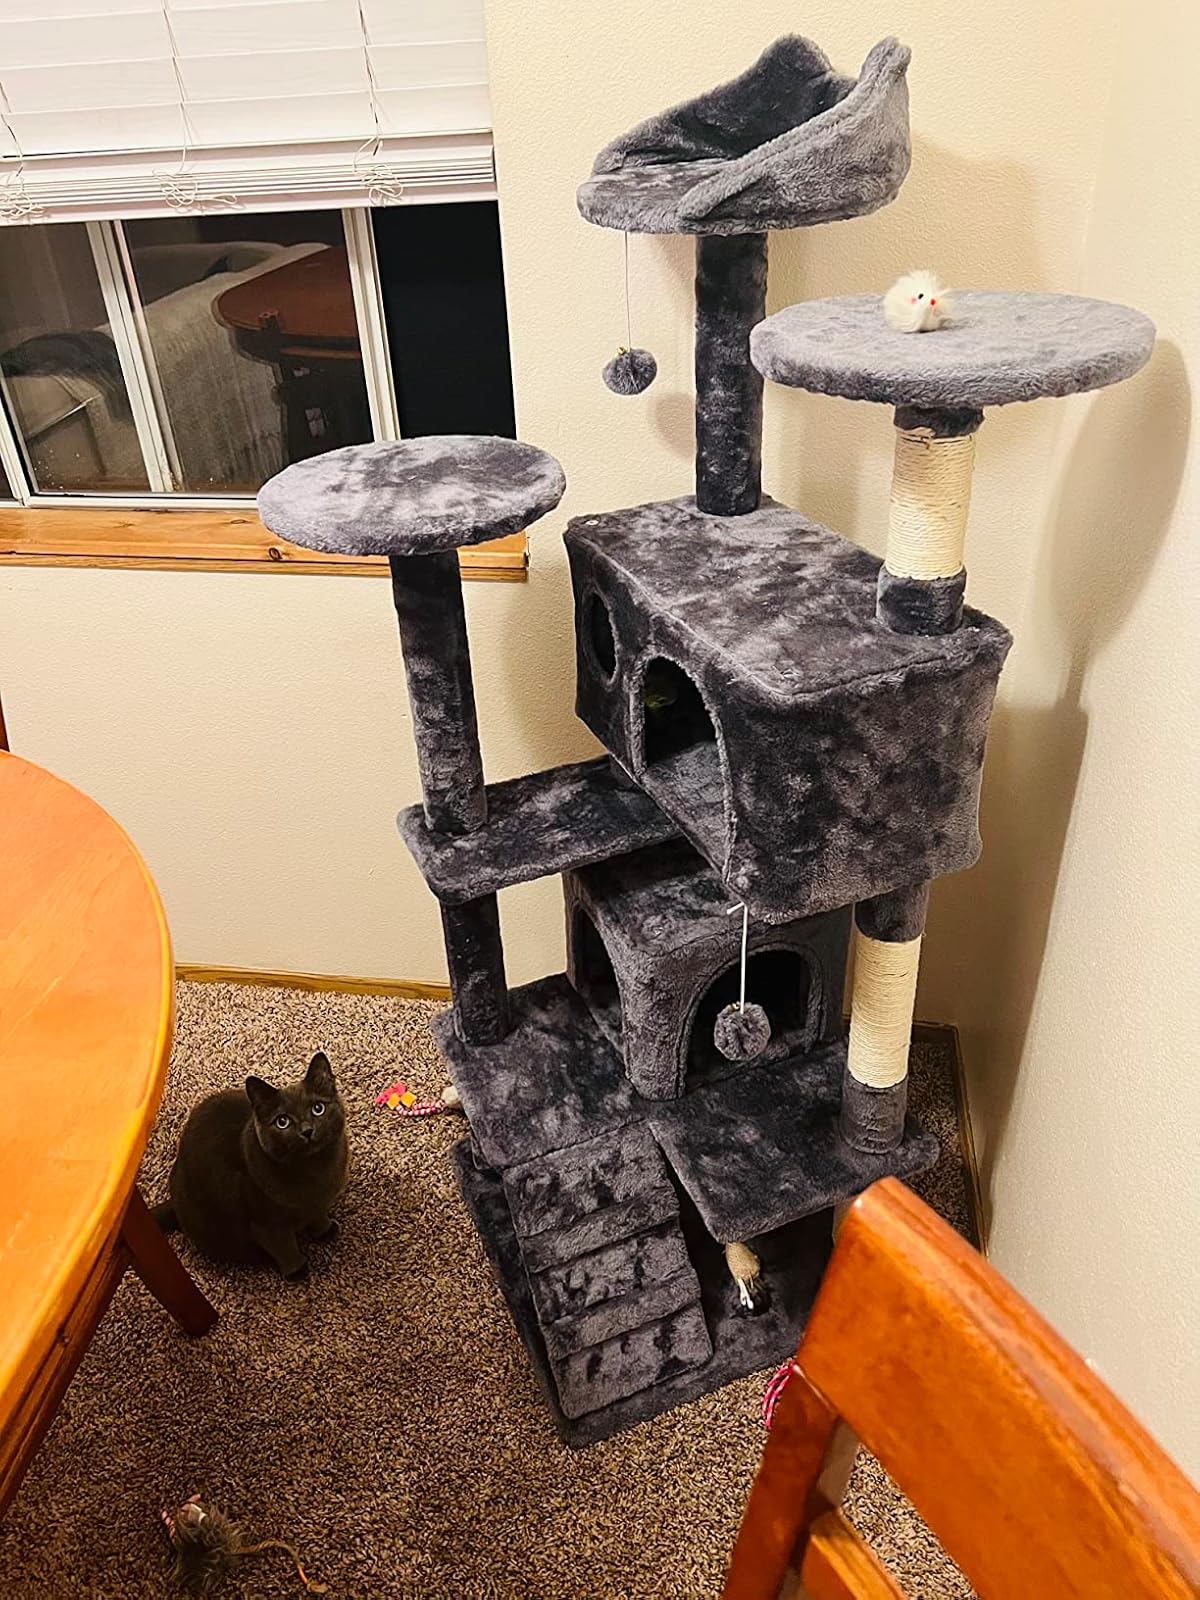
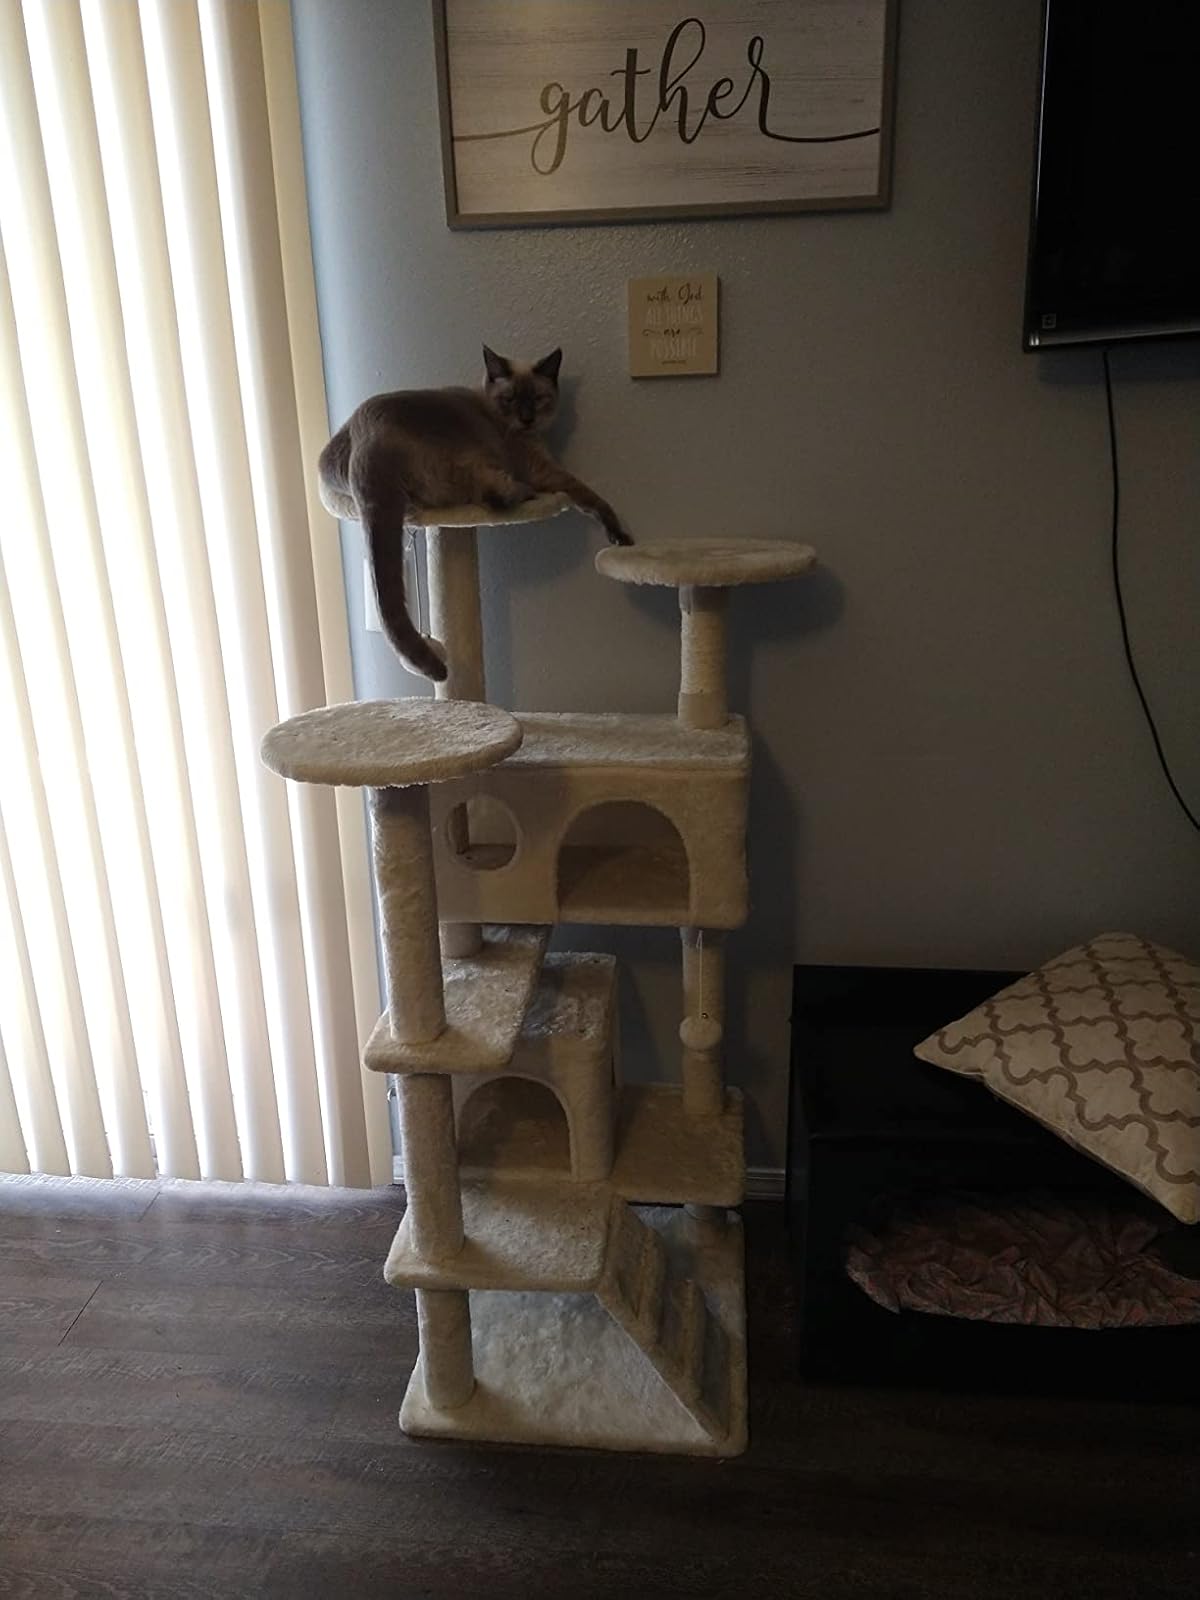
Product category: items_cat tree
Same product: no